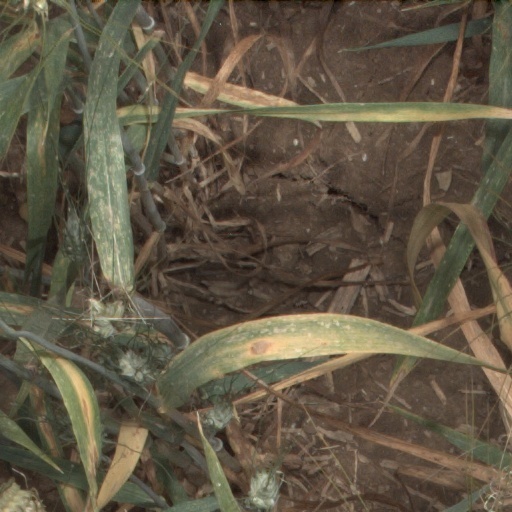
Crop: wheat